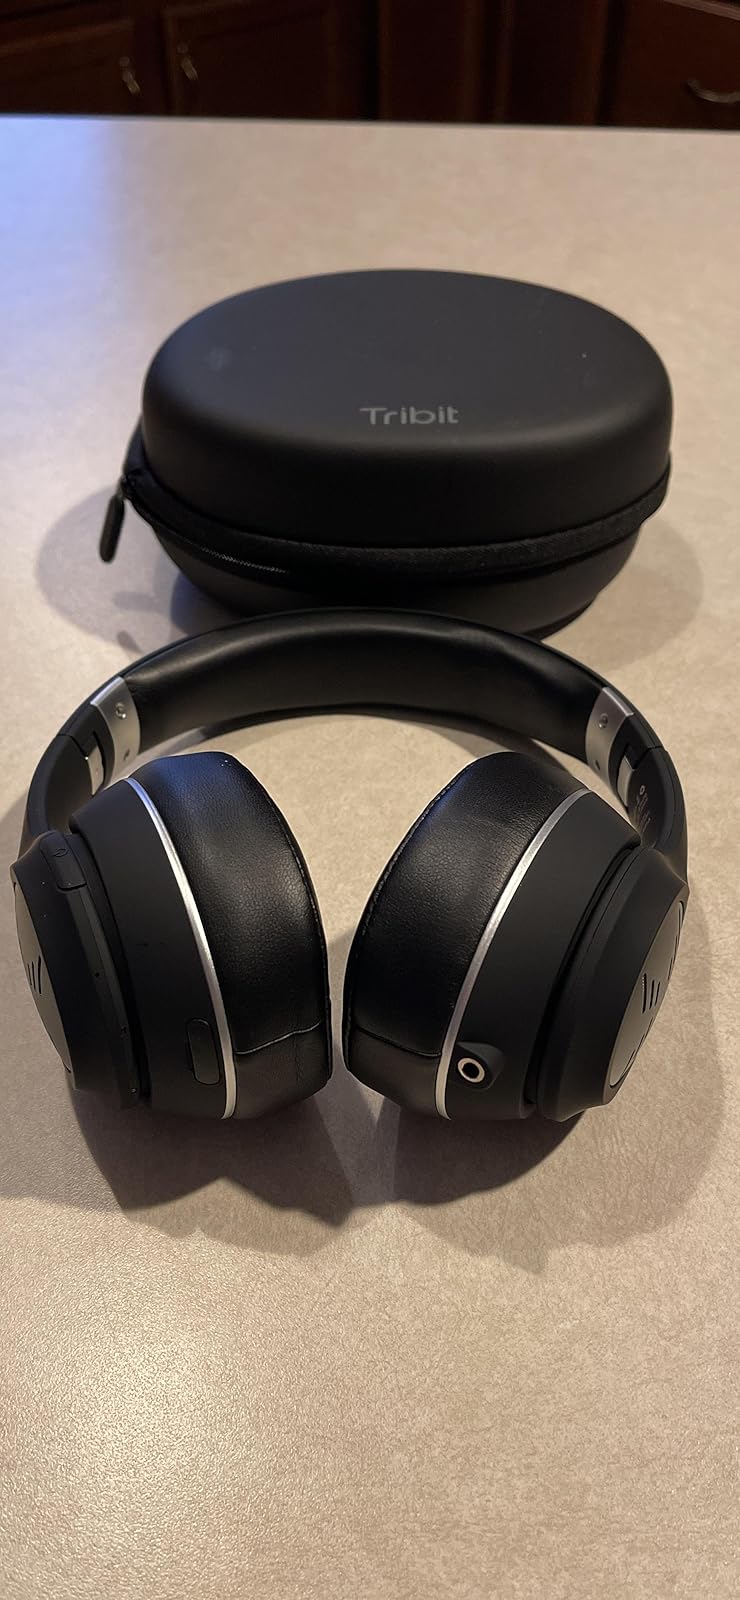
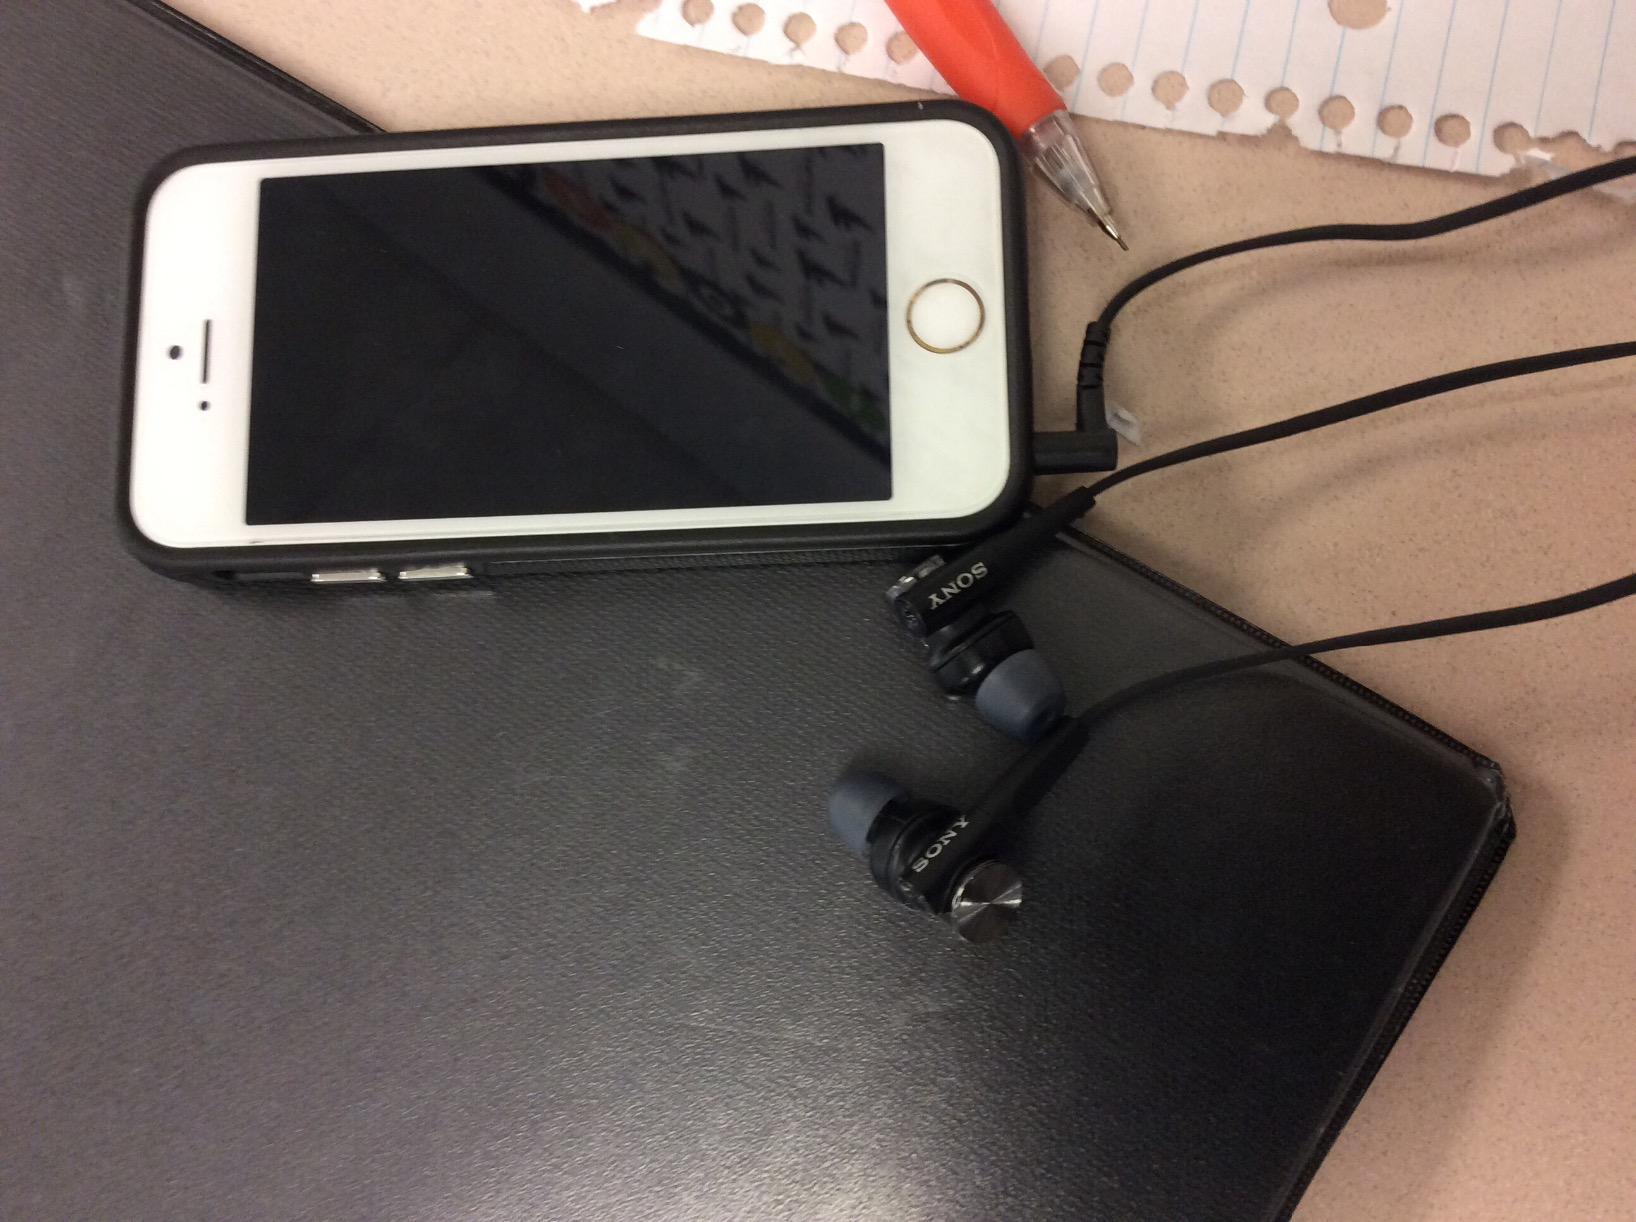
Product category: headphones
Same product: no